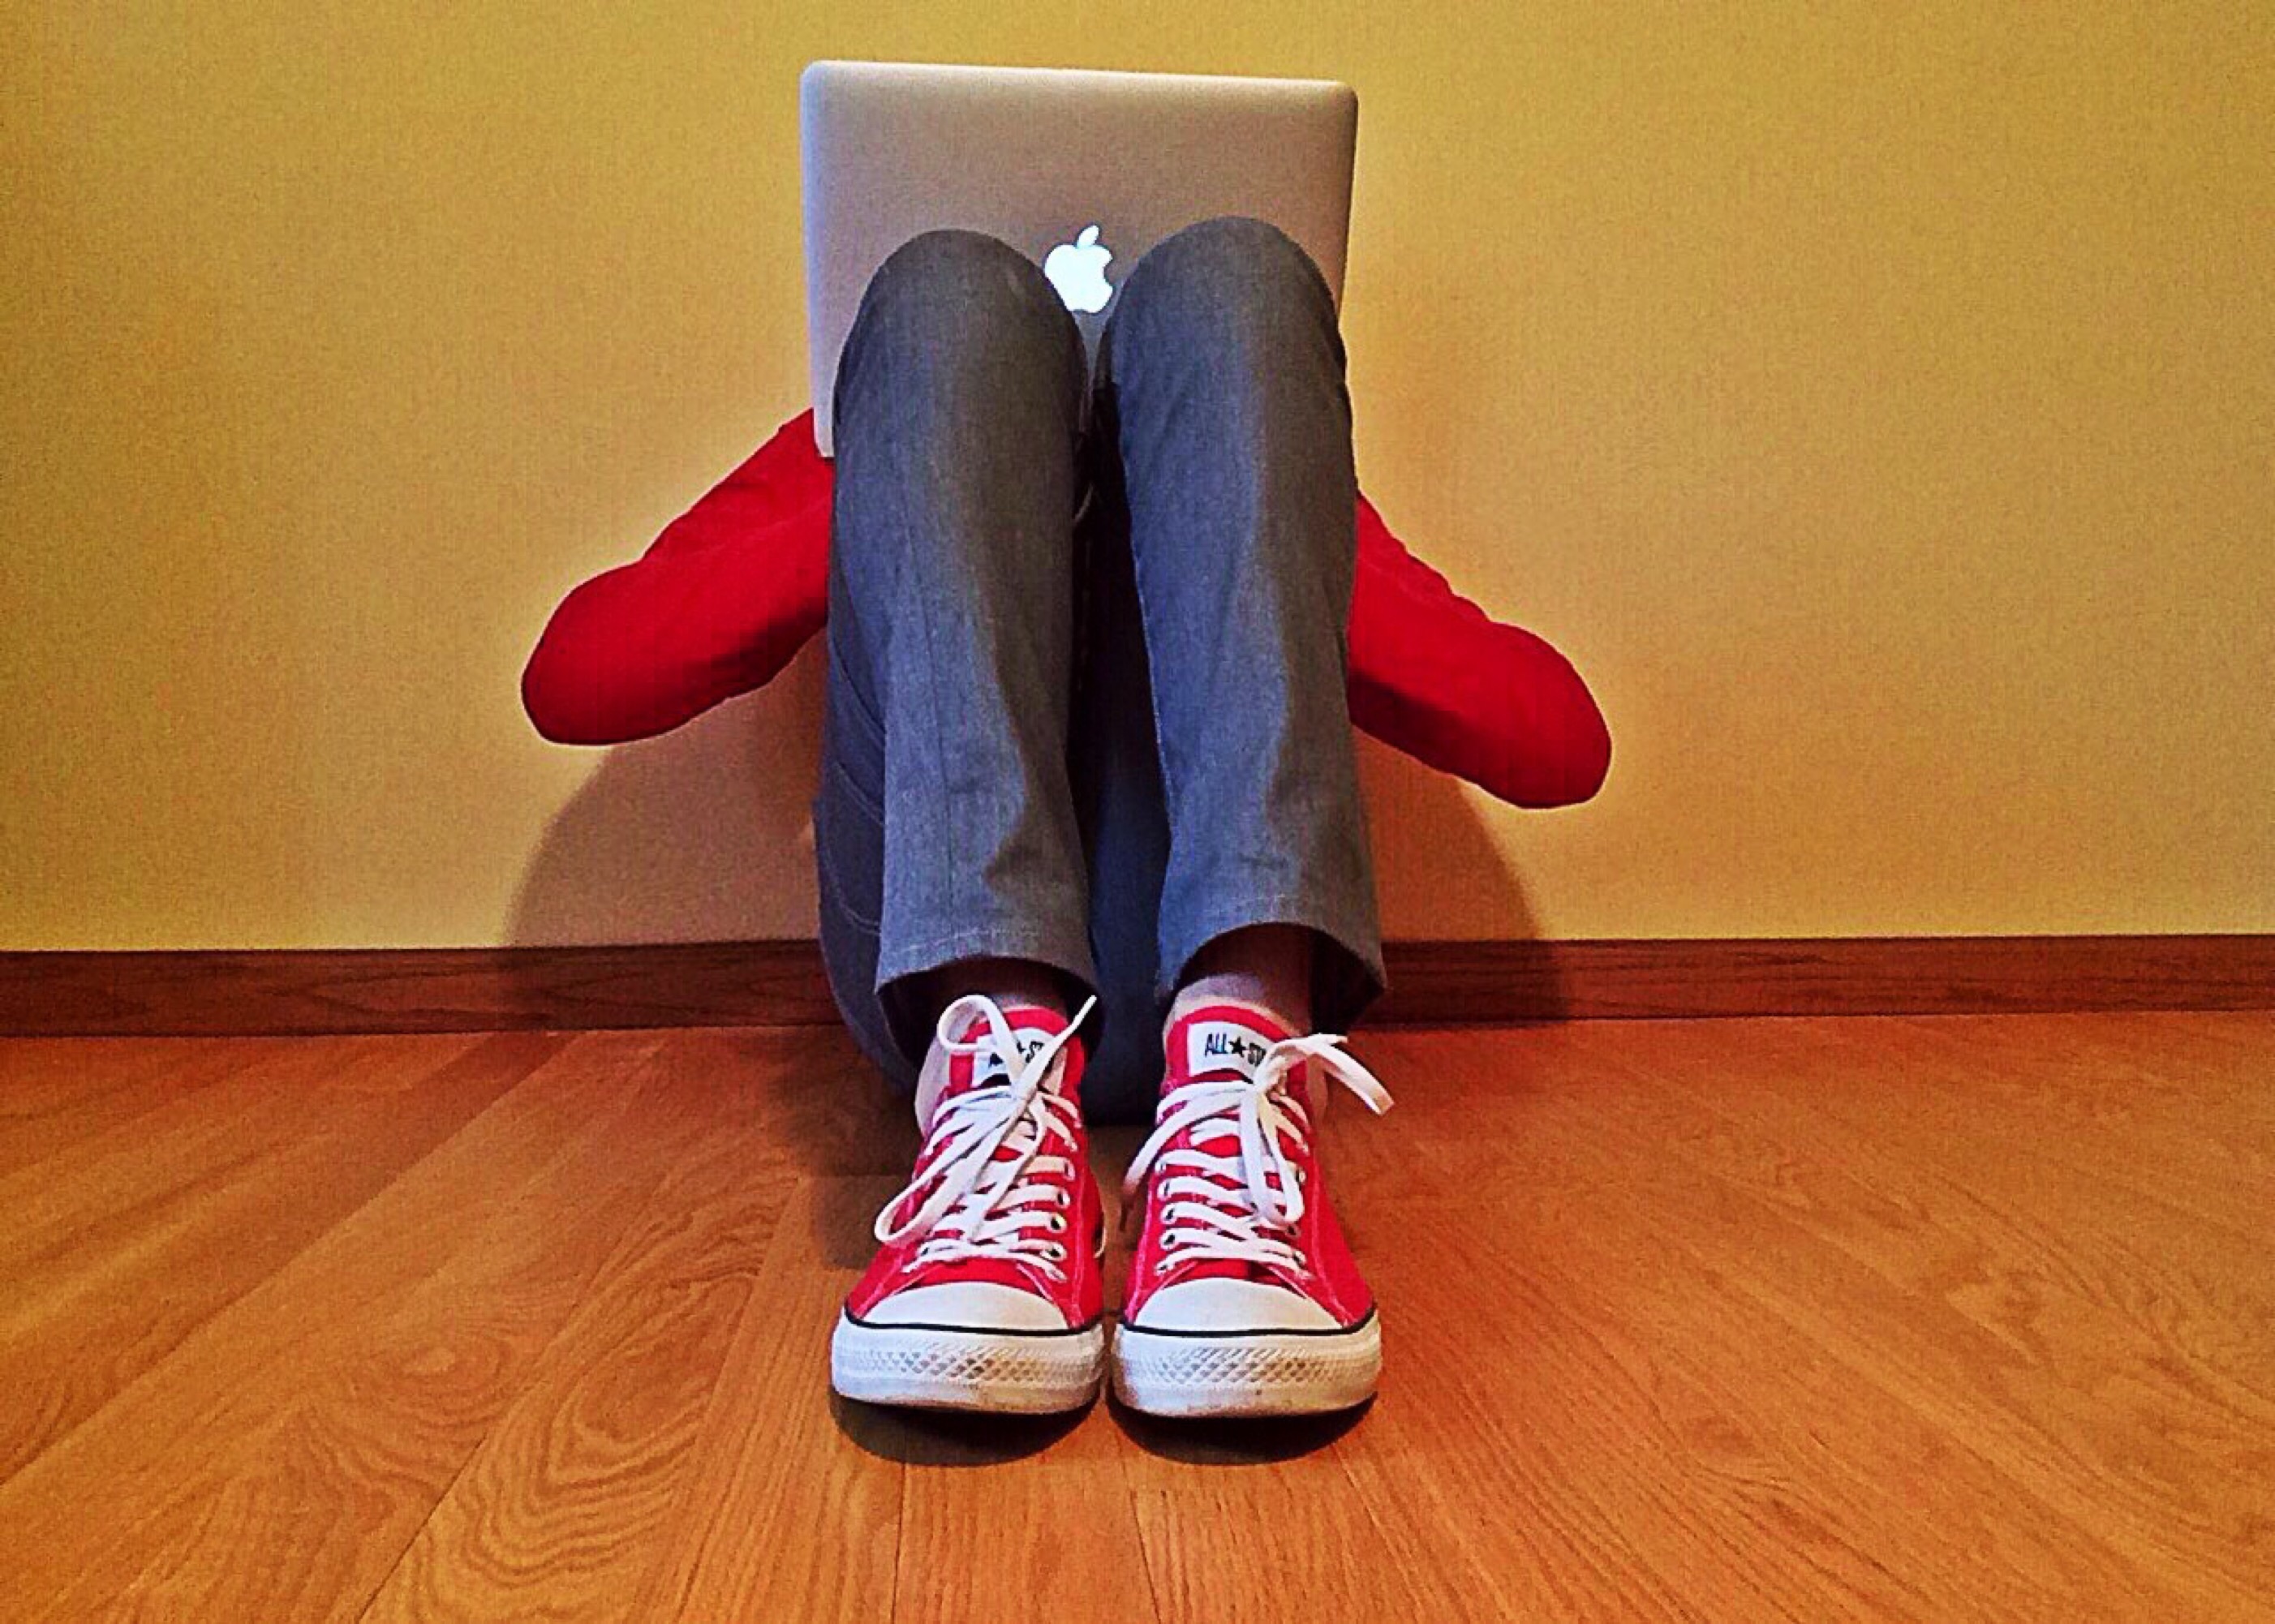
laptop, hand, person, shoe, leg, surfing, young, spring, red, color, foot, sitting, human body, footwear, human positions, high heeled footwear